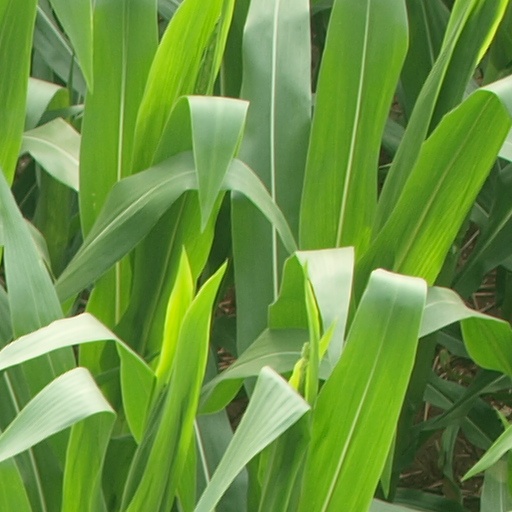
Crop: maize; corn